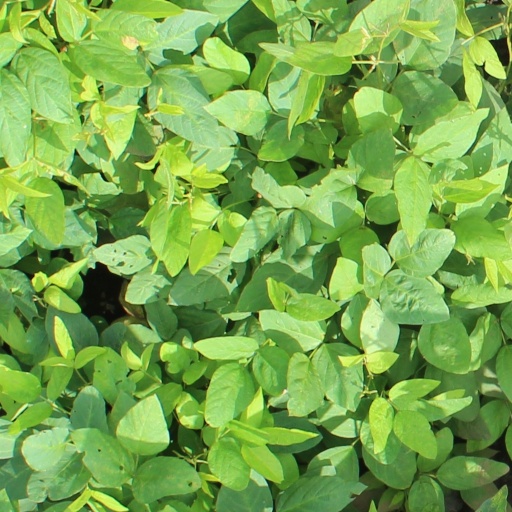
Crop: soybean